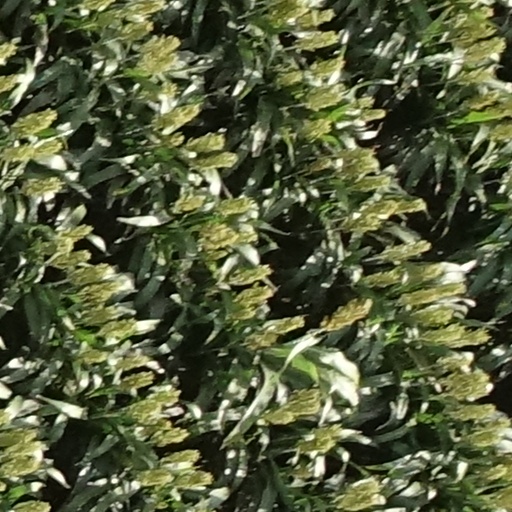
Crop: sorghum